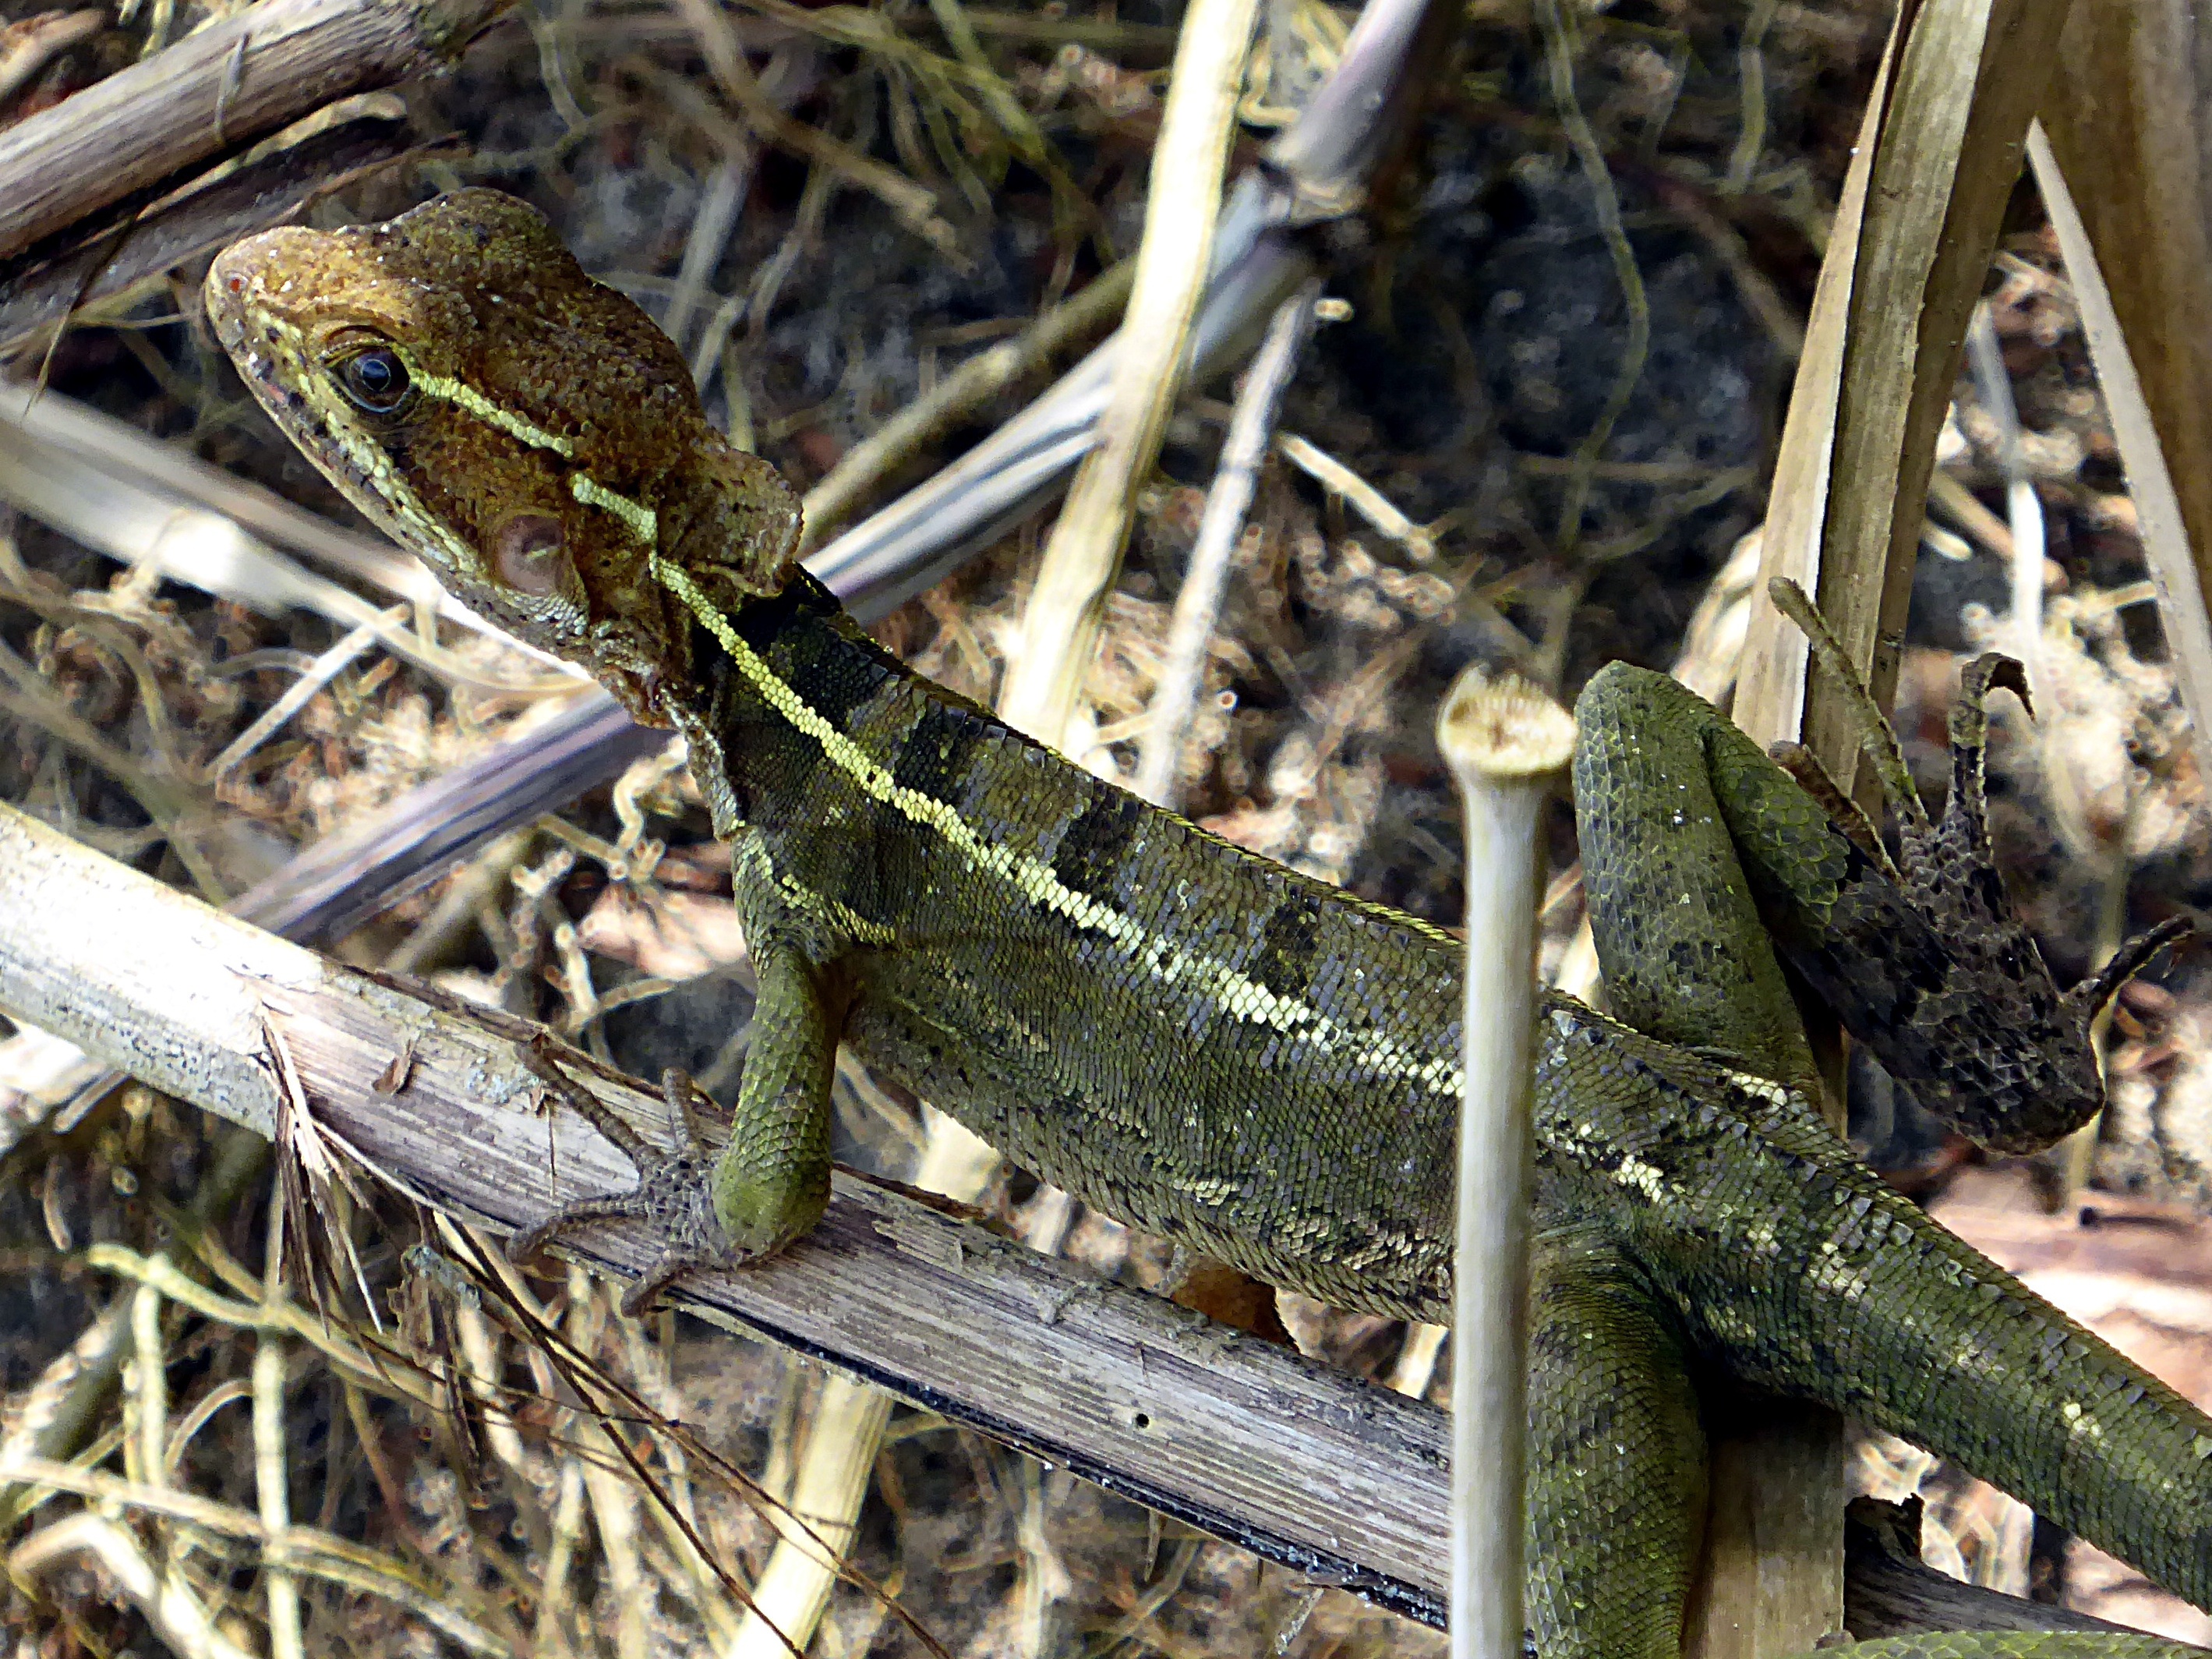
wildlife, wild, reptile, fauna, lizard, vertebrate, lacerta, costa rica, garter snake, scaled reptile, lacertidae